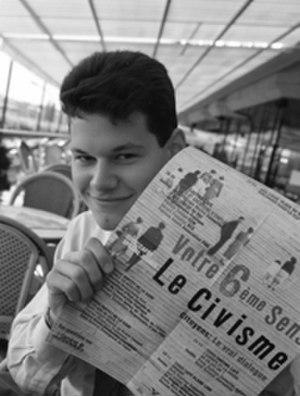
Pierre Maudet
Pierre Maudet, né le 6 mars 1978 à Genève, est un homme politique franco-suisse, anciennement membre du Parti libéral-radical genevois. Conseiller administratif à Genève du 1ᵉʳ juin 2007 au 20 juin 2012. Il est conseiller d'État du canton de Genève depuis le 29 juin 2012 et a été président du Conseil d’État du 1ᵉʳ juin au 13 septembre 2018.